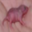
Label: mouse